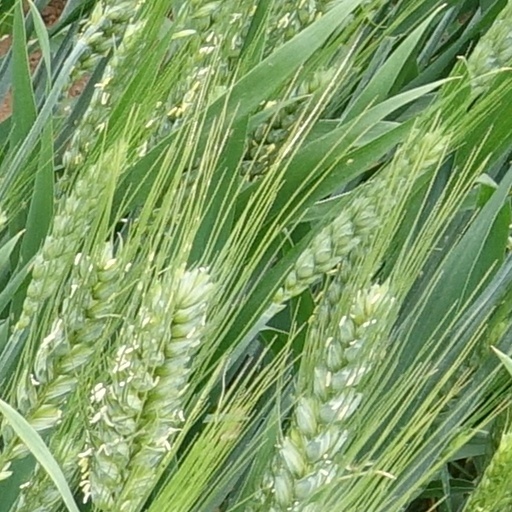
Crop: wheat